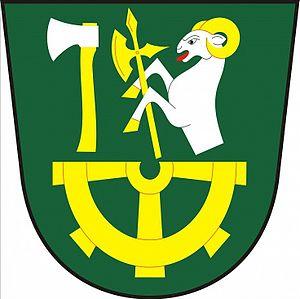
Nová Lhota est une commune du district de Hodonín, dans la région de Moravie-du-Sud, en Tchéquie. Sa population s'élevait à 680 habitants en 2017.